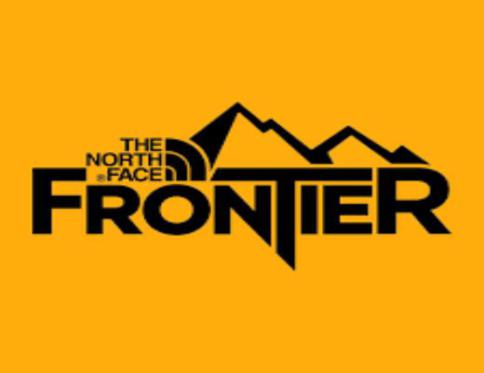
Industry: Clothes